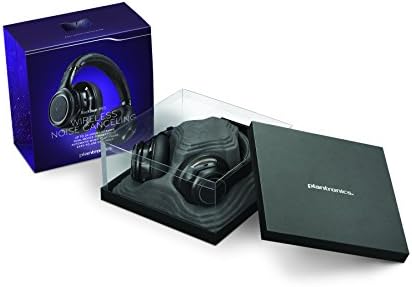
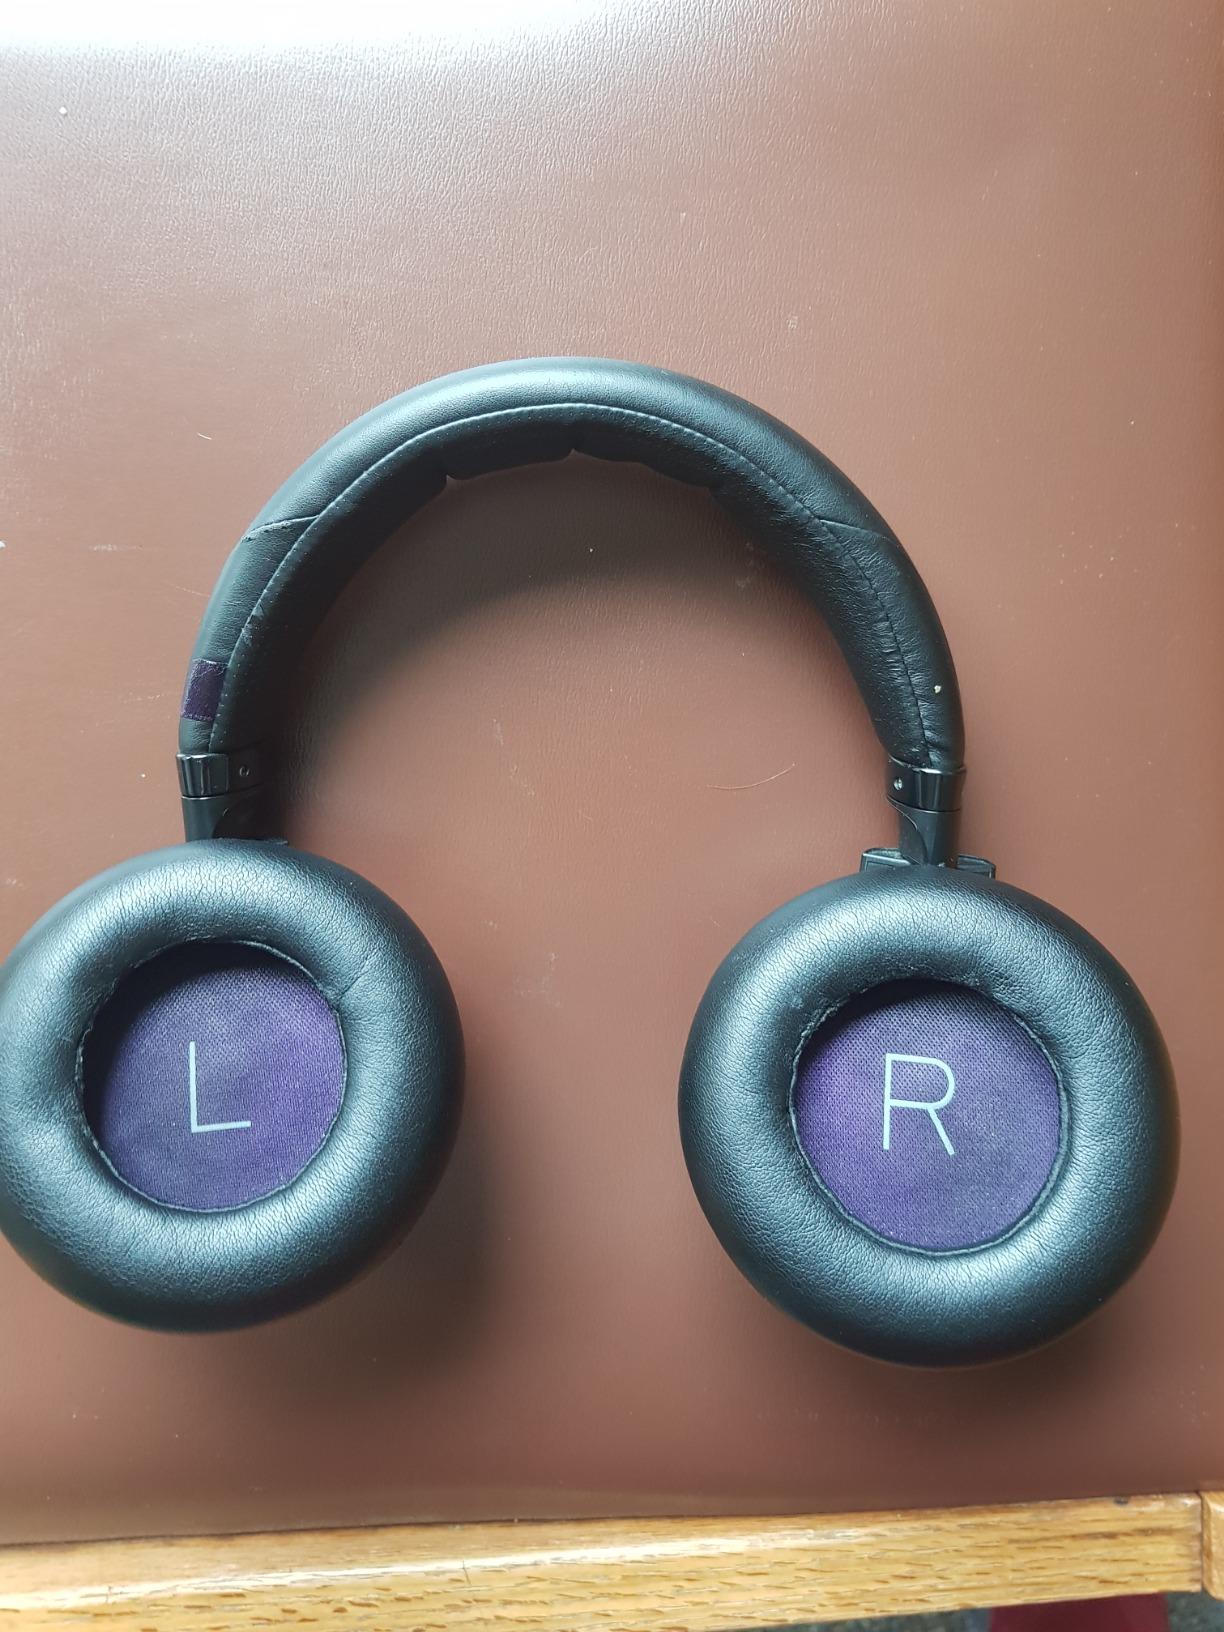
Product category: headphones
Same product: yes